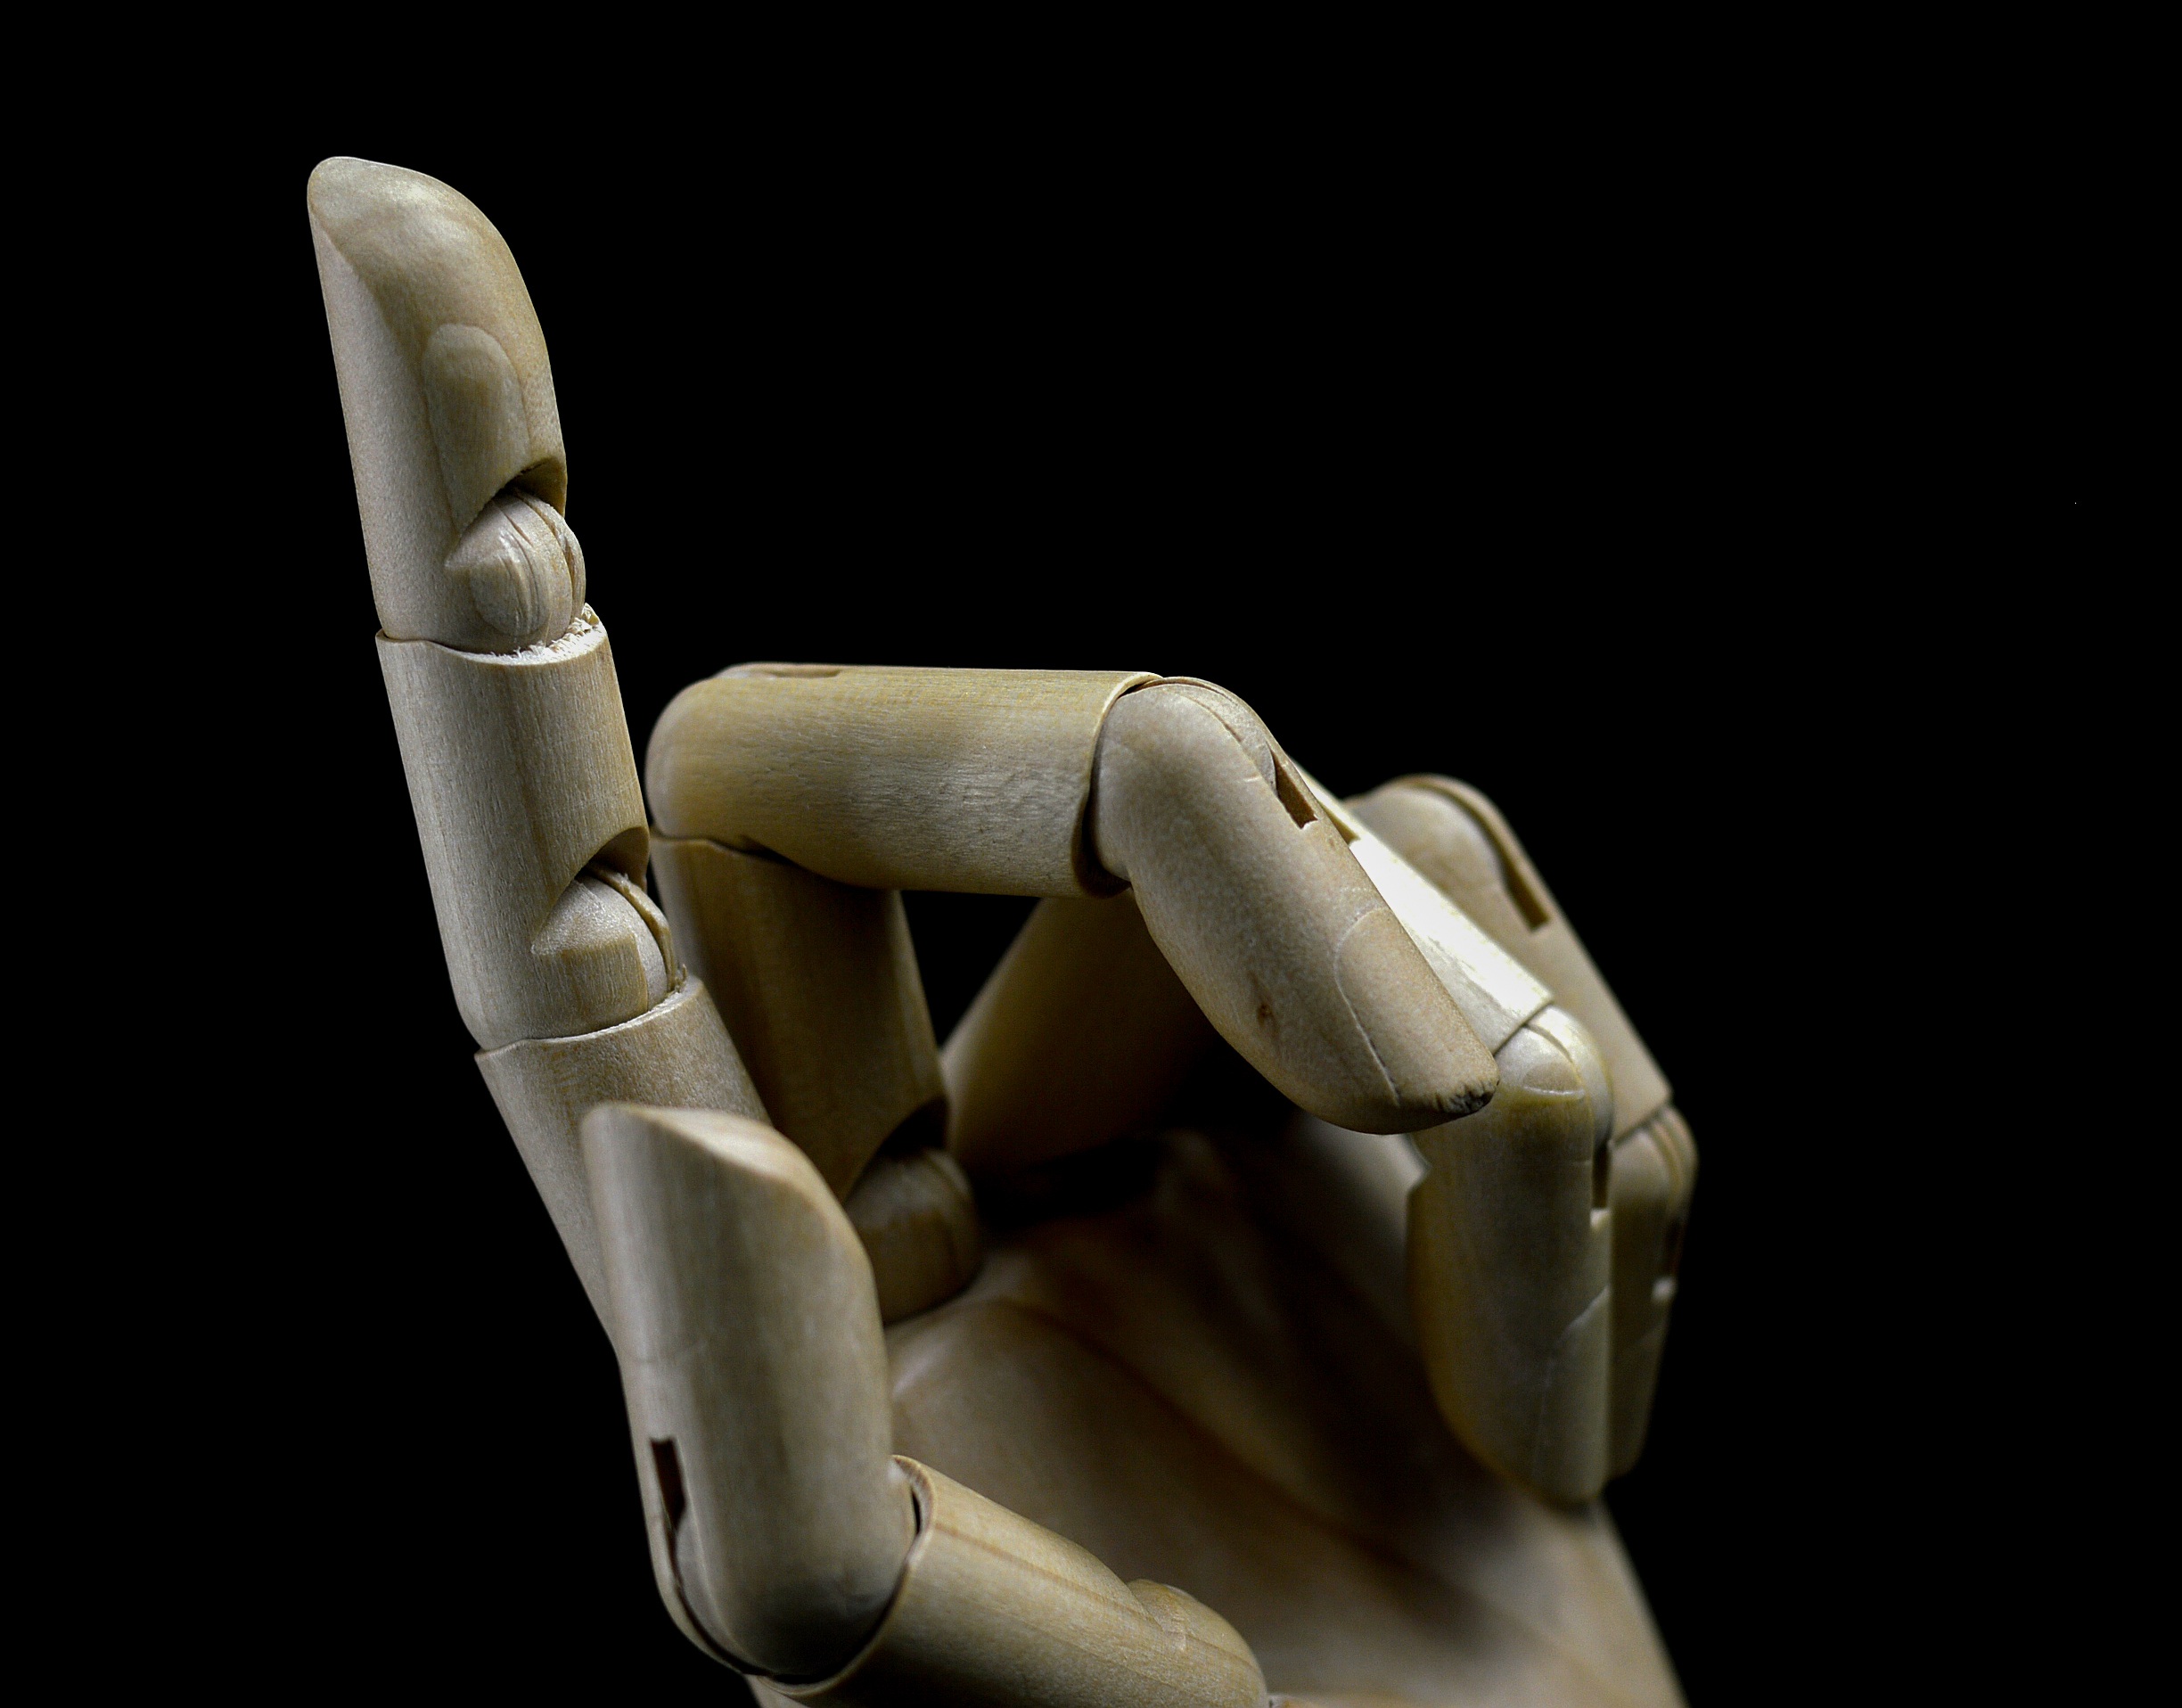
hand, board, wood, monument, leg, statue, pattern, finger, arm, toy, human body, mannequin, sculpture, art, wooden, figurine, indicate the, human positions